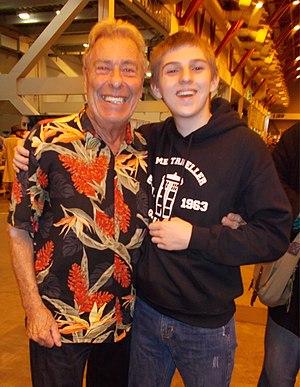
John Levene, né John Anthony Woods le 24 décembre 1941 à Salisbury, est un acteur anglais principalement connu pour ses nombreux rôles à la télévision anglaise à partir des années 1960, notamment pour le rôle du sergent Benton dans la série Doctor Who.